Bryn Celli Ddu

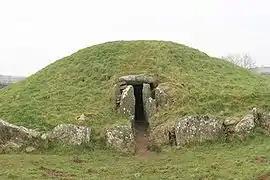
Bryn Celli Ddu, northeast entrance

Bryn Celli Ddu is a prehistoric site on the Welsh island of Anglesey located near Llanddaniel Fab. Its name means 'the mound in the dark grove'. It was archaeologically excavated between 1928 and 1929. Visitors can get inside the mound through a stone passage to the burial chamber, and it is the centrepiece of a major Neolithic Scheduled Monument in the care of Cadw. The presence of a mysterious pillar within the burial chamber, the reproduction of the 'Pattern Stone', carved with sinuous serpentine designs, and the fact that the site was once a henge with a stone circle, and may have been used to plot the date of the summer solstice have all attracted much interest.